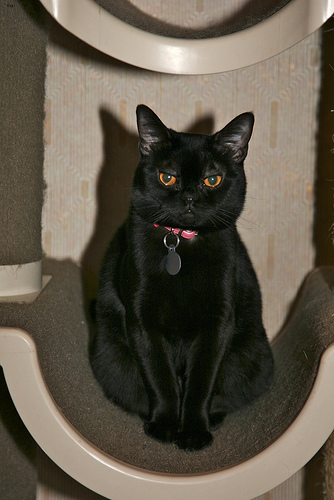
Animal: cat
Breed: Bombay